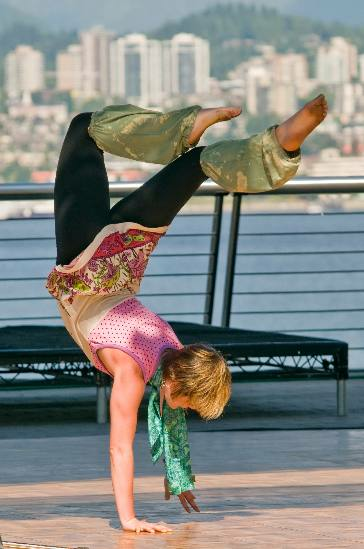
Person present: Yes